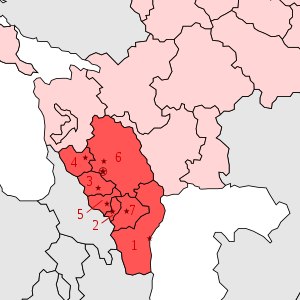
Republikken Nordossetien–Alania
Nordkaukasus føderale distrikt: